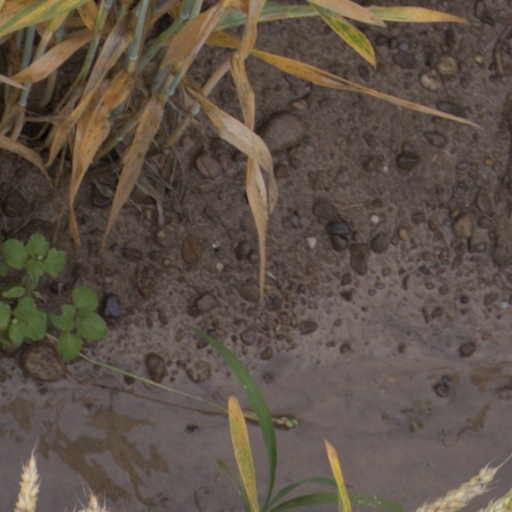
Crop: wheat